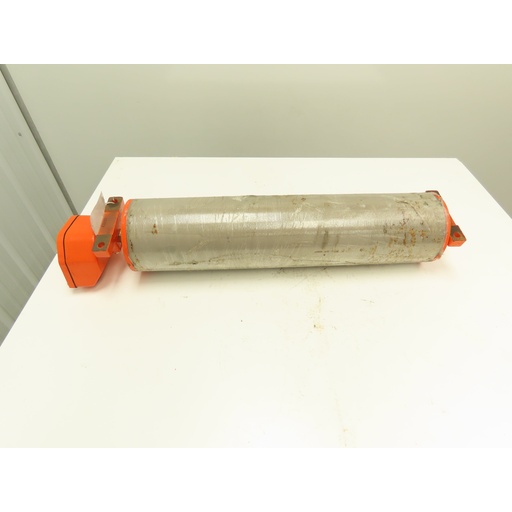
Van Der Graaf TM160B30-410-RTM Drum Roller Motor 1HP 480V 43 FT/Min 24" Brake
New Surplus, Acquired From Spare Parts Storeroom. 6.5" drum 24" belt overall length is 27" of the drum. 480V 3ph. 1hp. 43 ft/m. Brake.
Brand: Van Der Graaf
Category: Arts & Entertainment > Hobbies & Creative Arts > Musical Instrument & Orchestra Accessories > Percussion Accessories > Drum Kit Hardware > Drum Pedals > Belt Drives